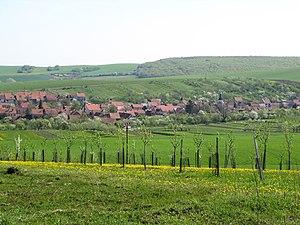
Boršice u Blatnice est une commune du district d'Uherské Hradiště, dans la région de Zlín, en Tchéquie. Sa population s'élevait à 826 habitants en 2018.